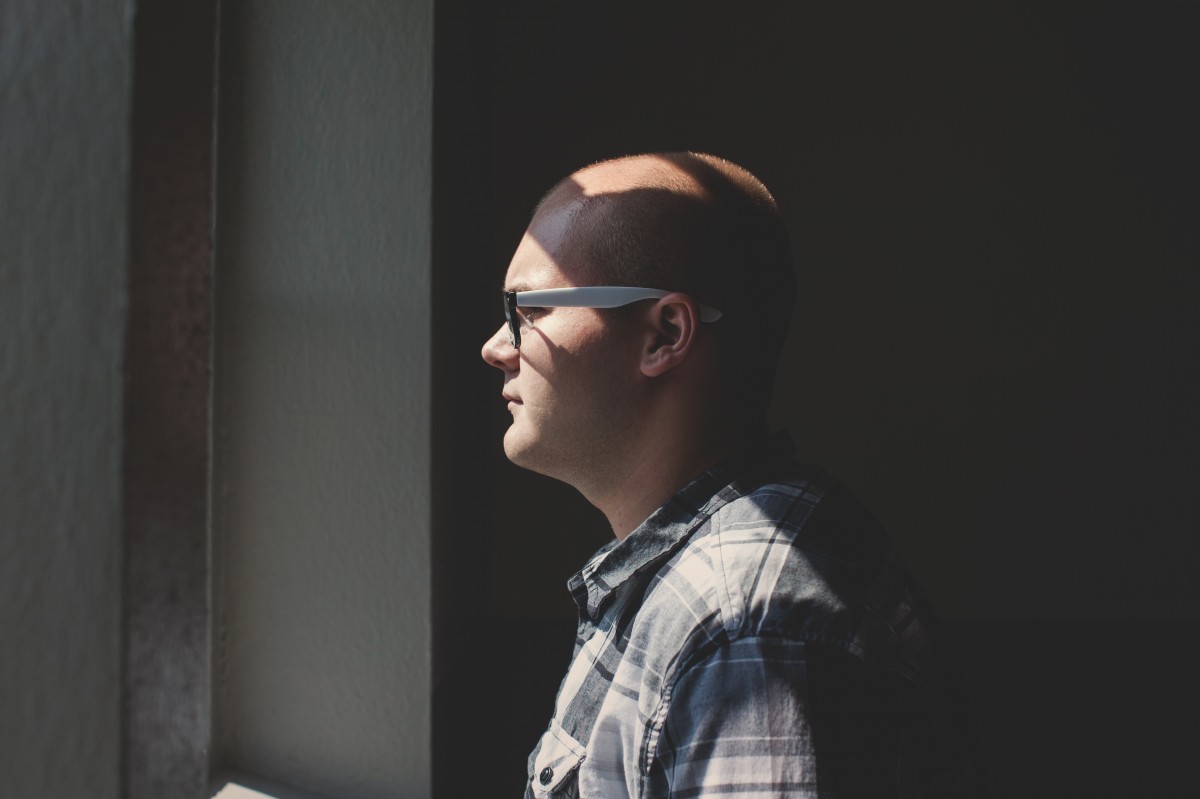
Tags: portrait, black, gentleman, cool, sunglasses, glasses, eyewear, photo shoot